1. FC Kaiserslautern

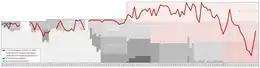
Historical chart of Kaiserslautern league performance

After the war, southwestern Germany was part of the occupation zone held by the French. Teams there were organized into northern and southern divisions, and played to determine which of them would join the new Oberliga. French authorities were slow to loosen their control over play in their zones of occupation, and, in the Saarland in particular, teams in the French areas took longer to join the re-established Germany national league than in other parts of the country. 1. FC Kaiserslautern resumed play in the Oberliga Südwest in 1945, and finished the season just one point behind 1. FC Saarbrücken. The next season, they won the Gruppe Nord in 1947. FCK's Fritz and Ottmar Walter scored 46 goals between them, more than any other entire team.